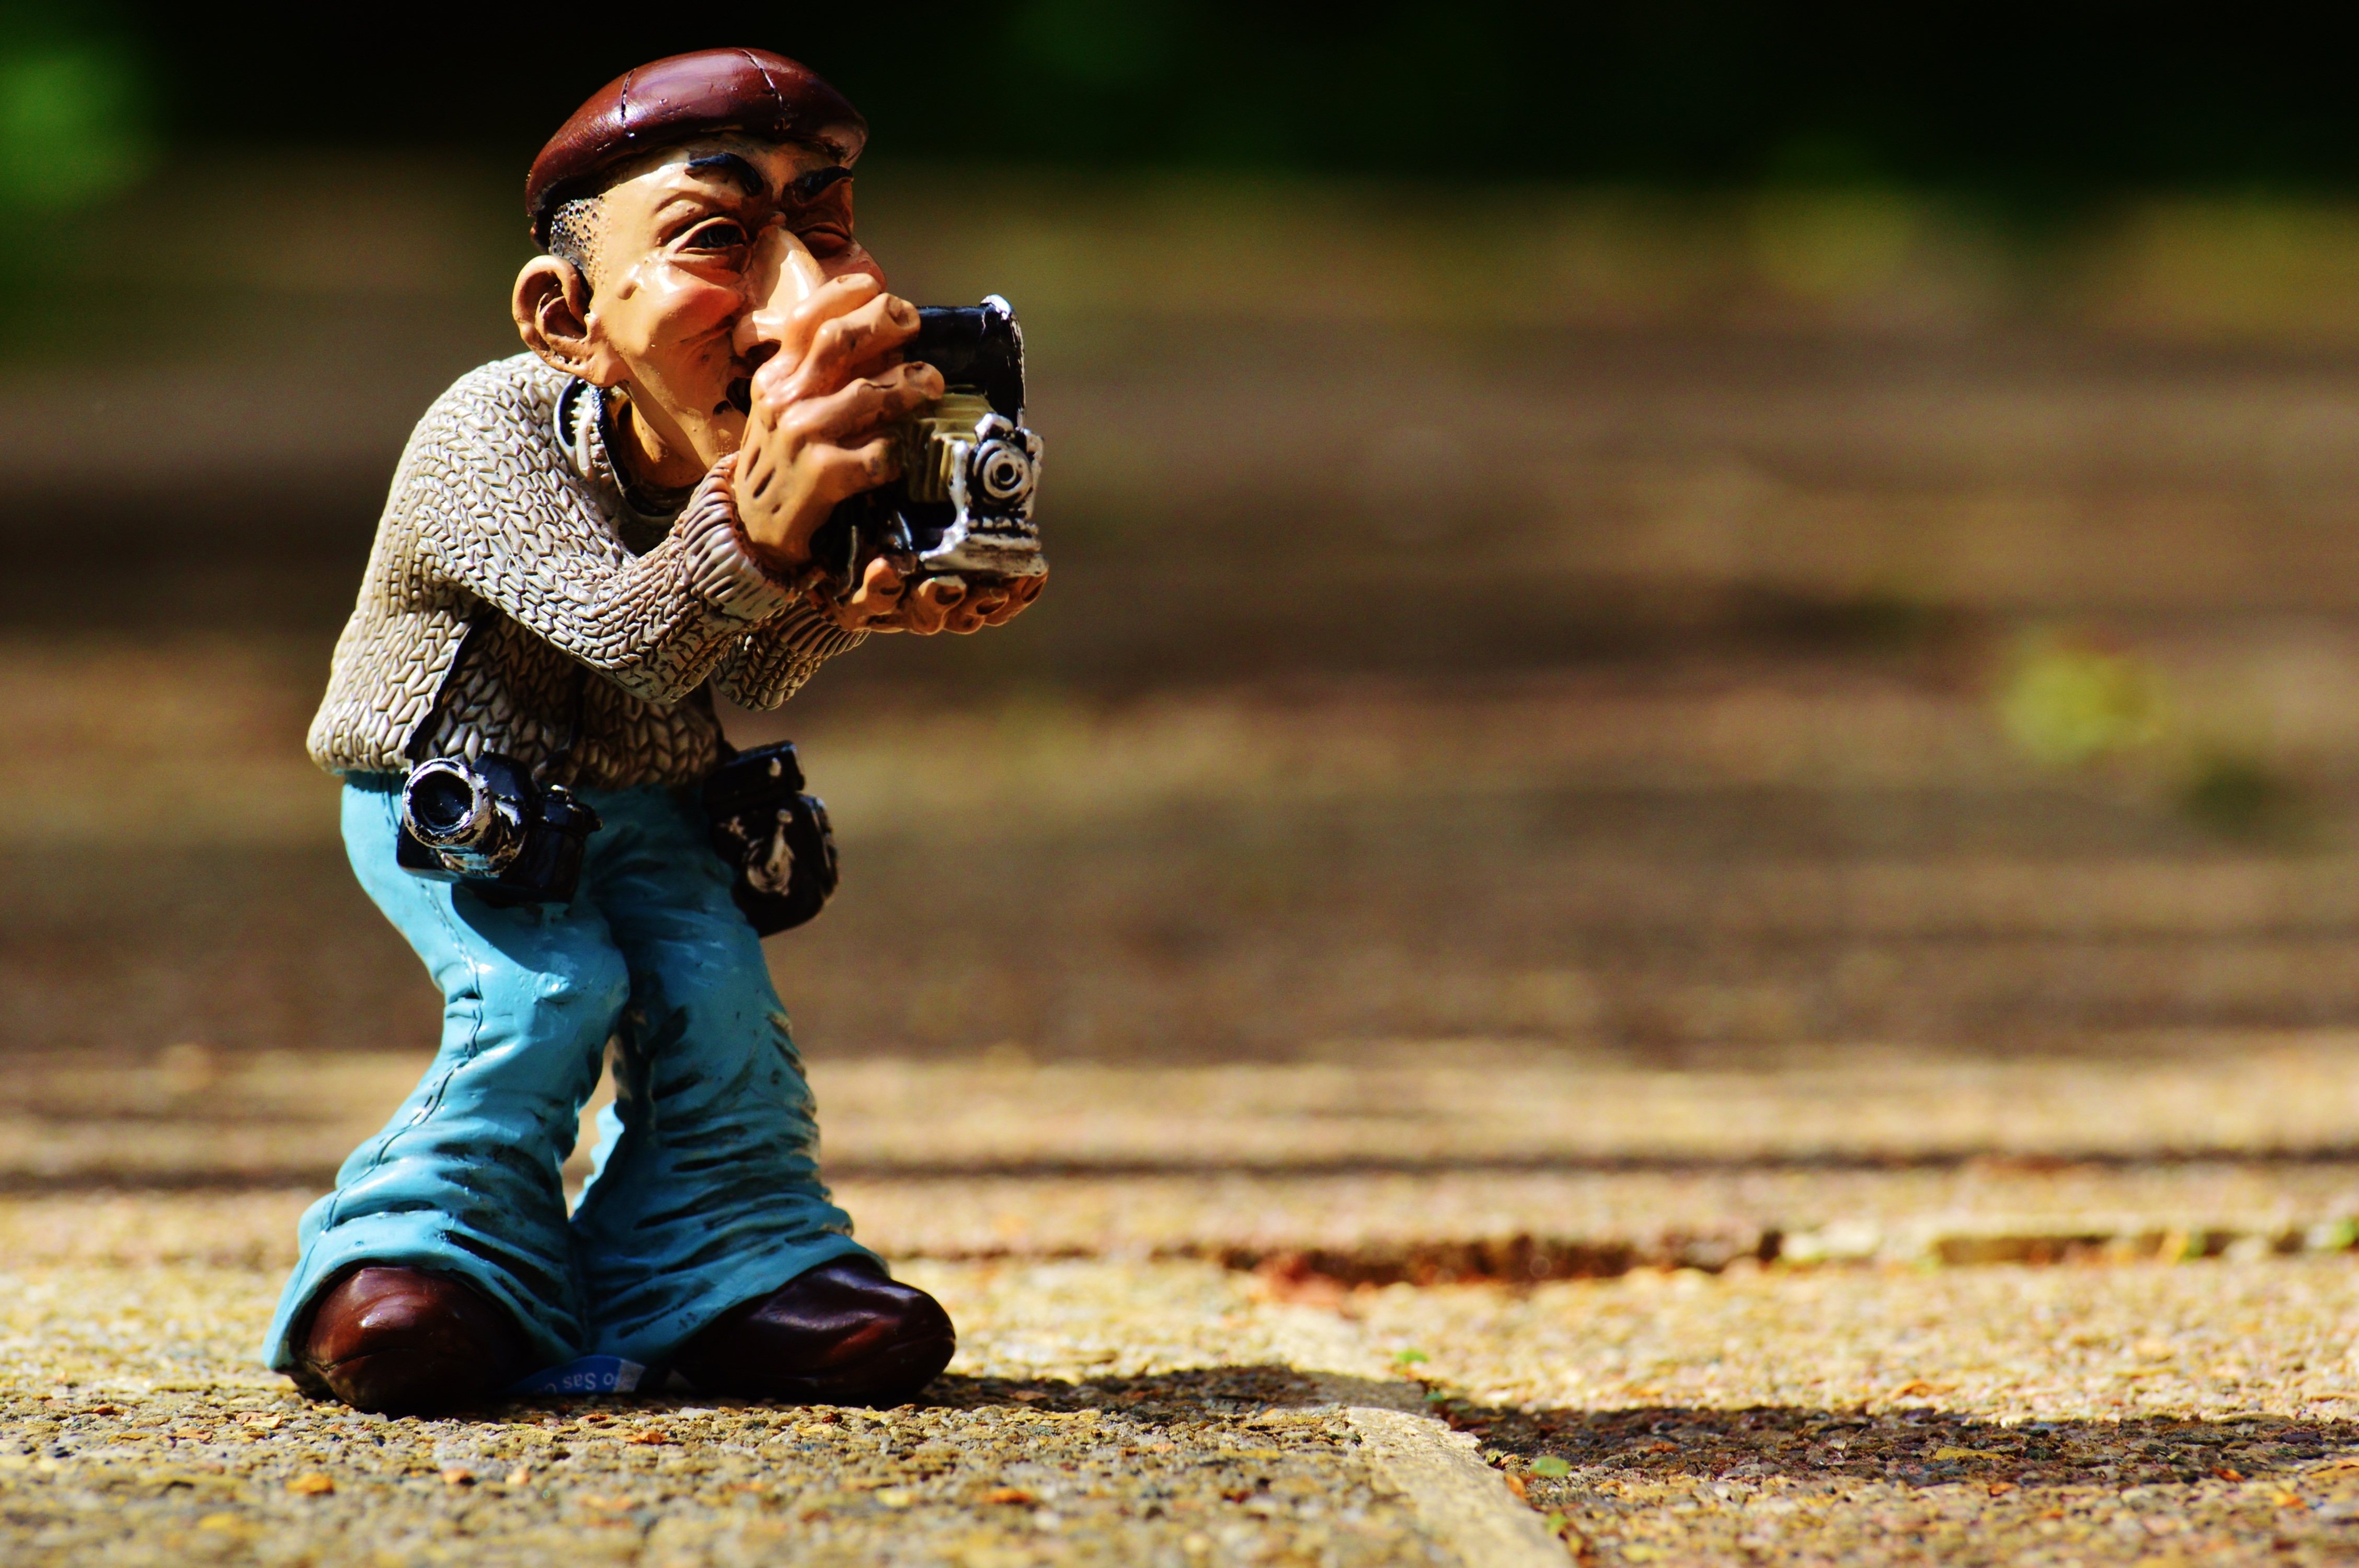
person, camera, photography, photographer, sweet, cute, tourist, holiday, child, digital camera, photograph, funny, paparazzi, photo tourists